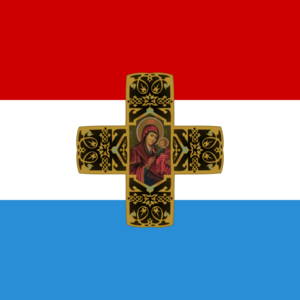
Les Opaltchentsi étaient les volontaires bulgares.
Le drapeau de la Bulgarie est le pavillon marchand et le drapeau national de la République de Bulgarie. Il a été adopté en 1879, un an après la libération du pays de l'Empire ottoman. Il se compose de trois bandes horizontales de largeur égale : blanc au-dessus, vert au milieu et rouge pour celle du bas. Le blanc symbolise la paix, le vert la fertilité des terres bulgares et le rouge le courage du peuple.